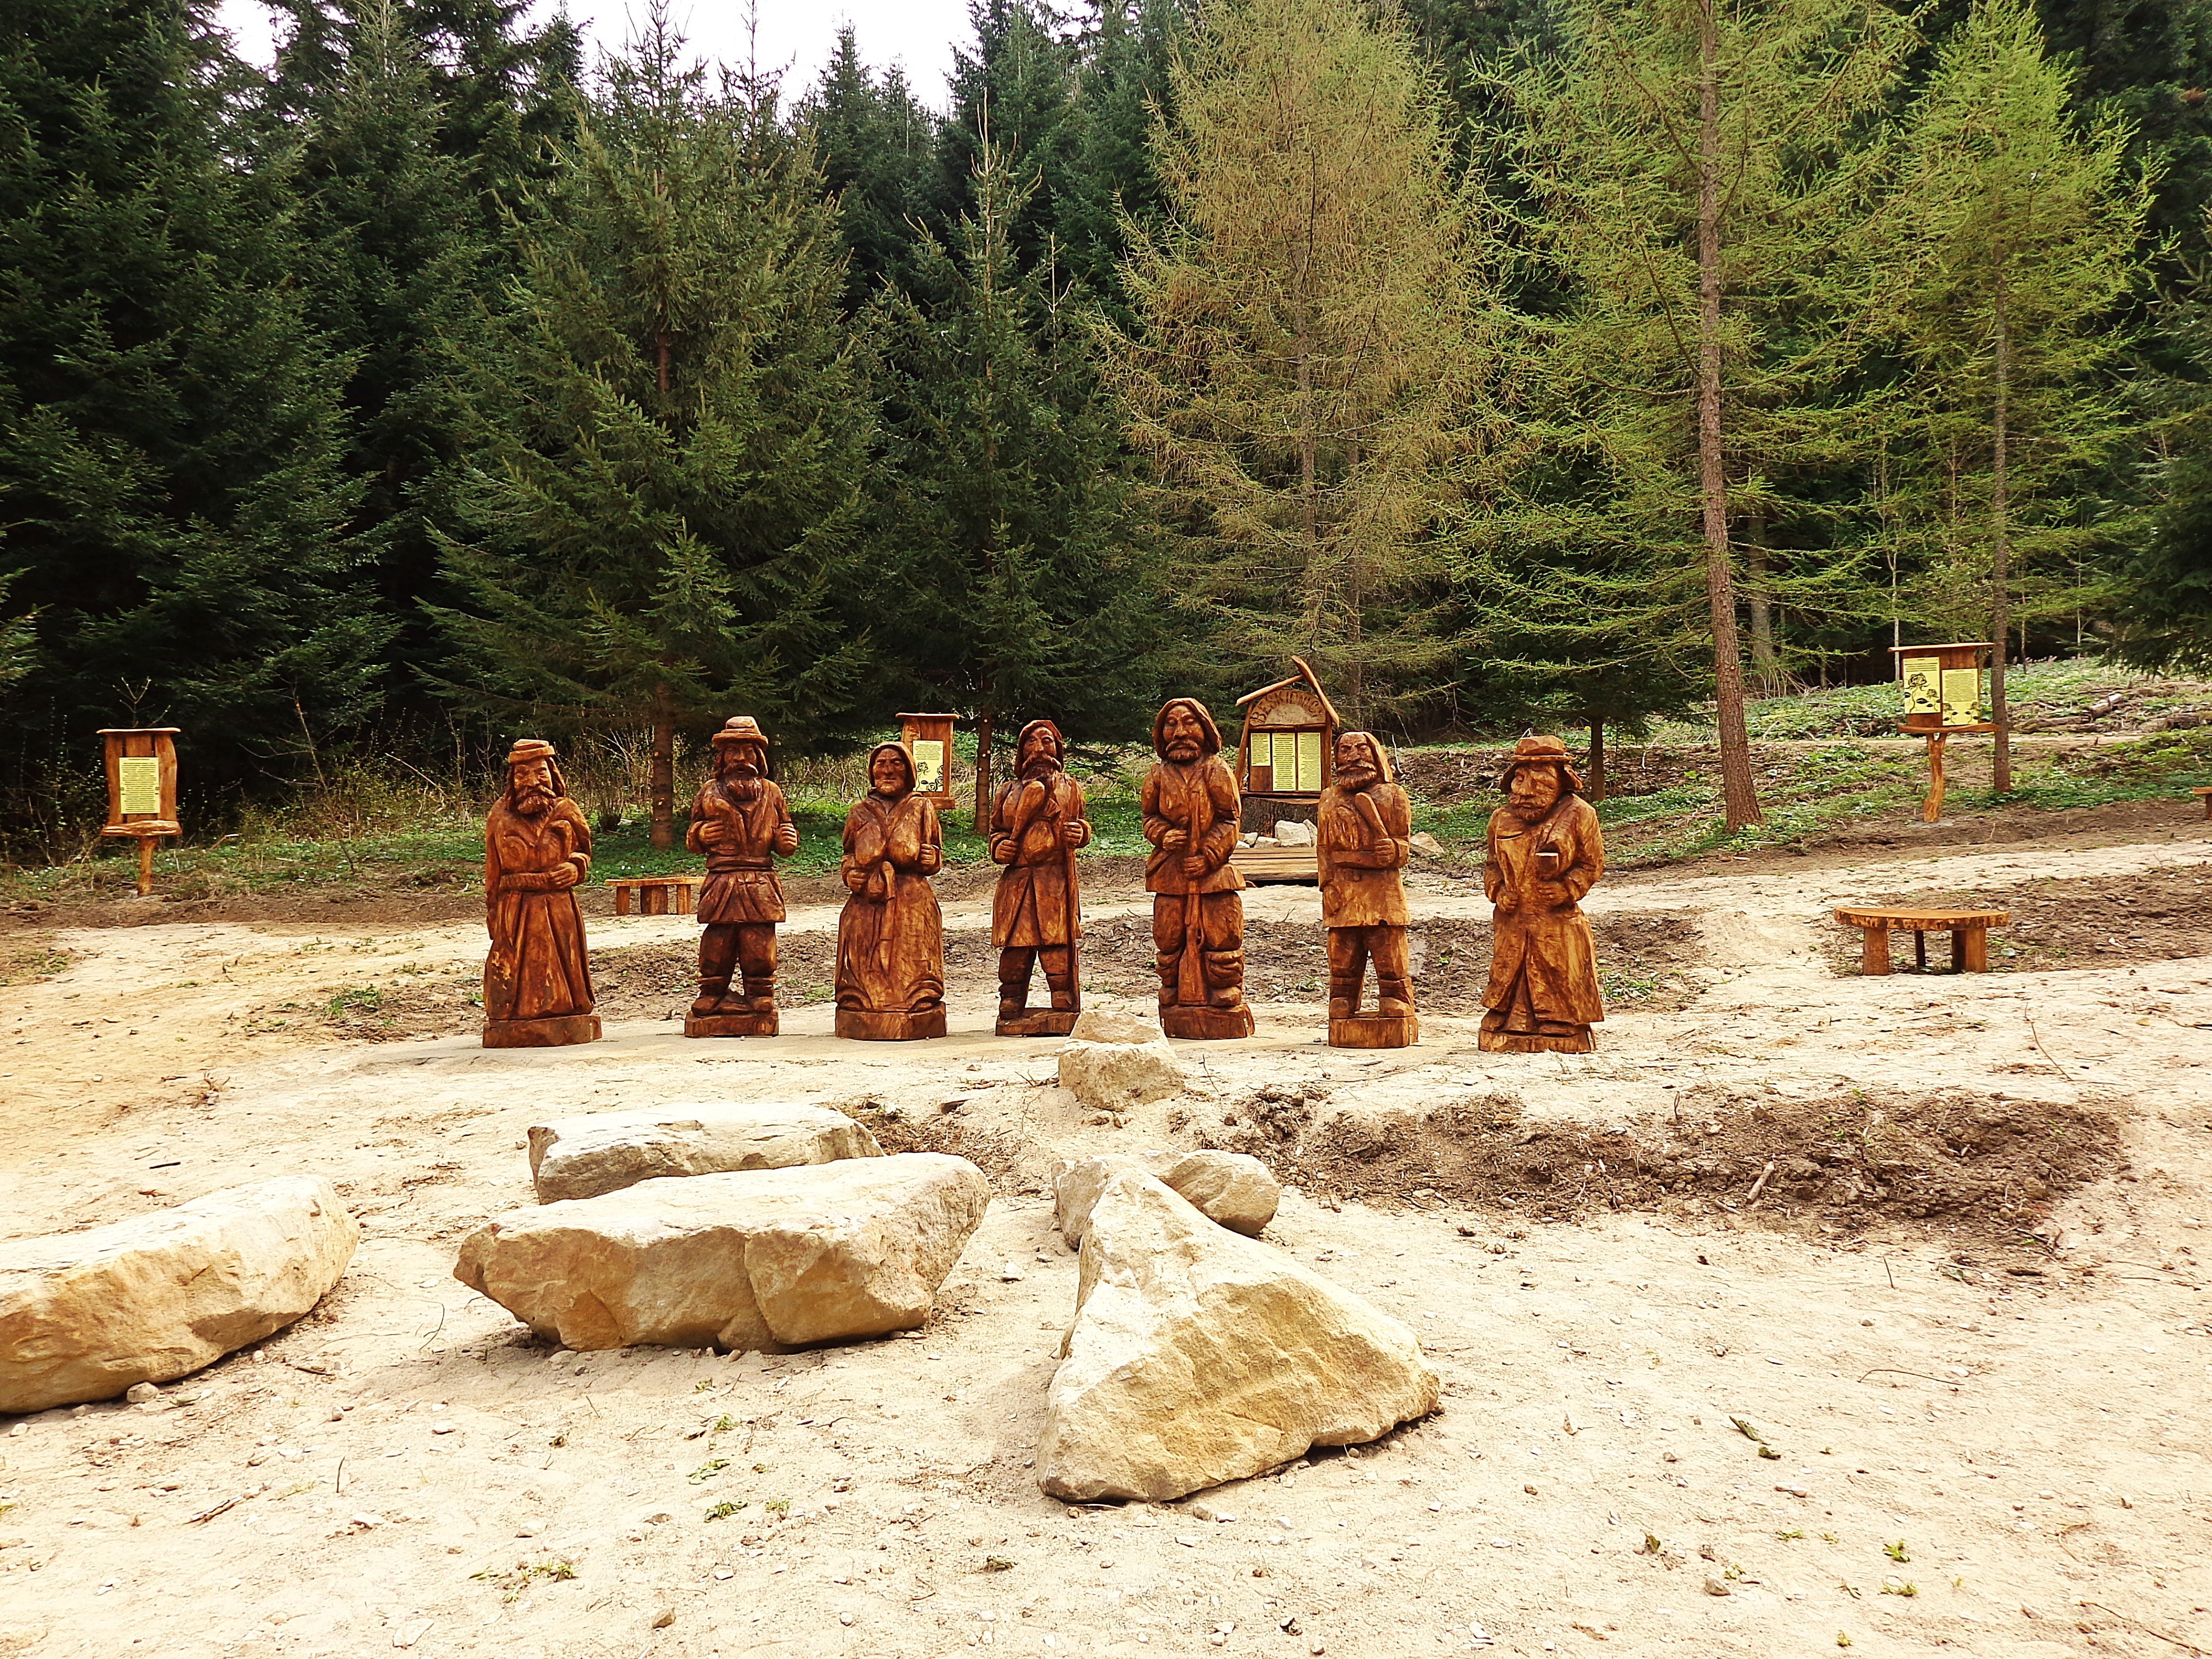
man, tree, nature, forest, wood, color, face, sculpture, character, handicraft, popular, the art of, wood carving, the figurine, manual work, the peasant